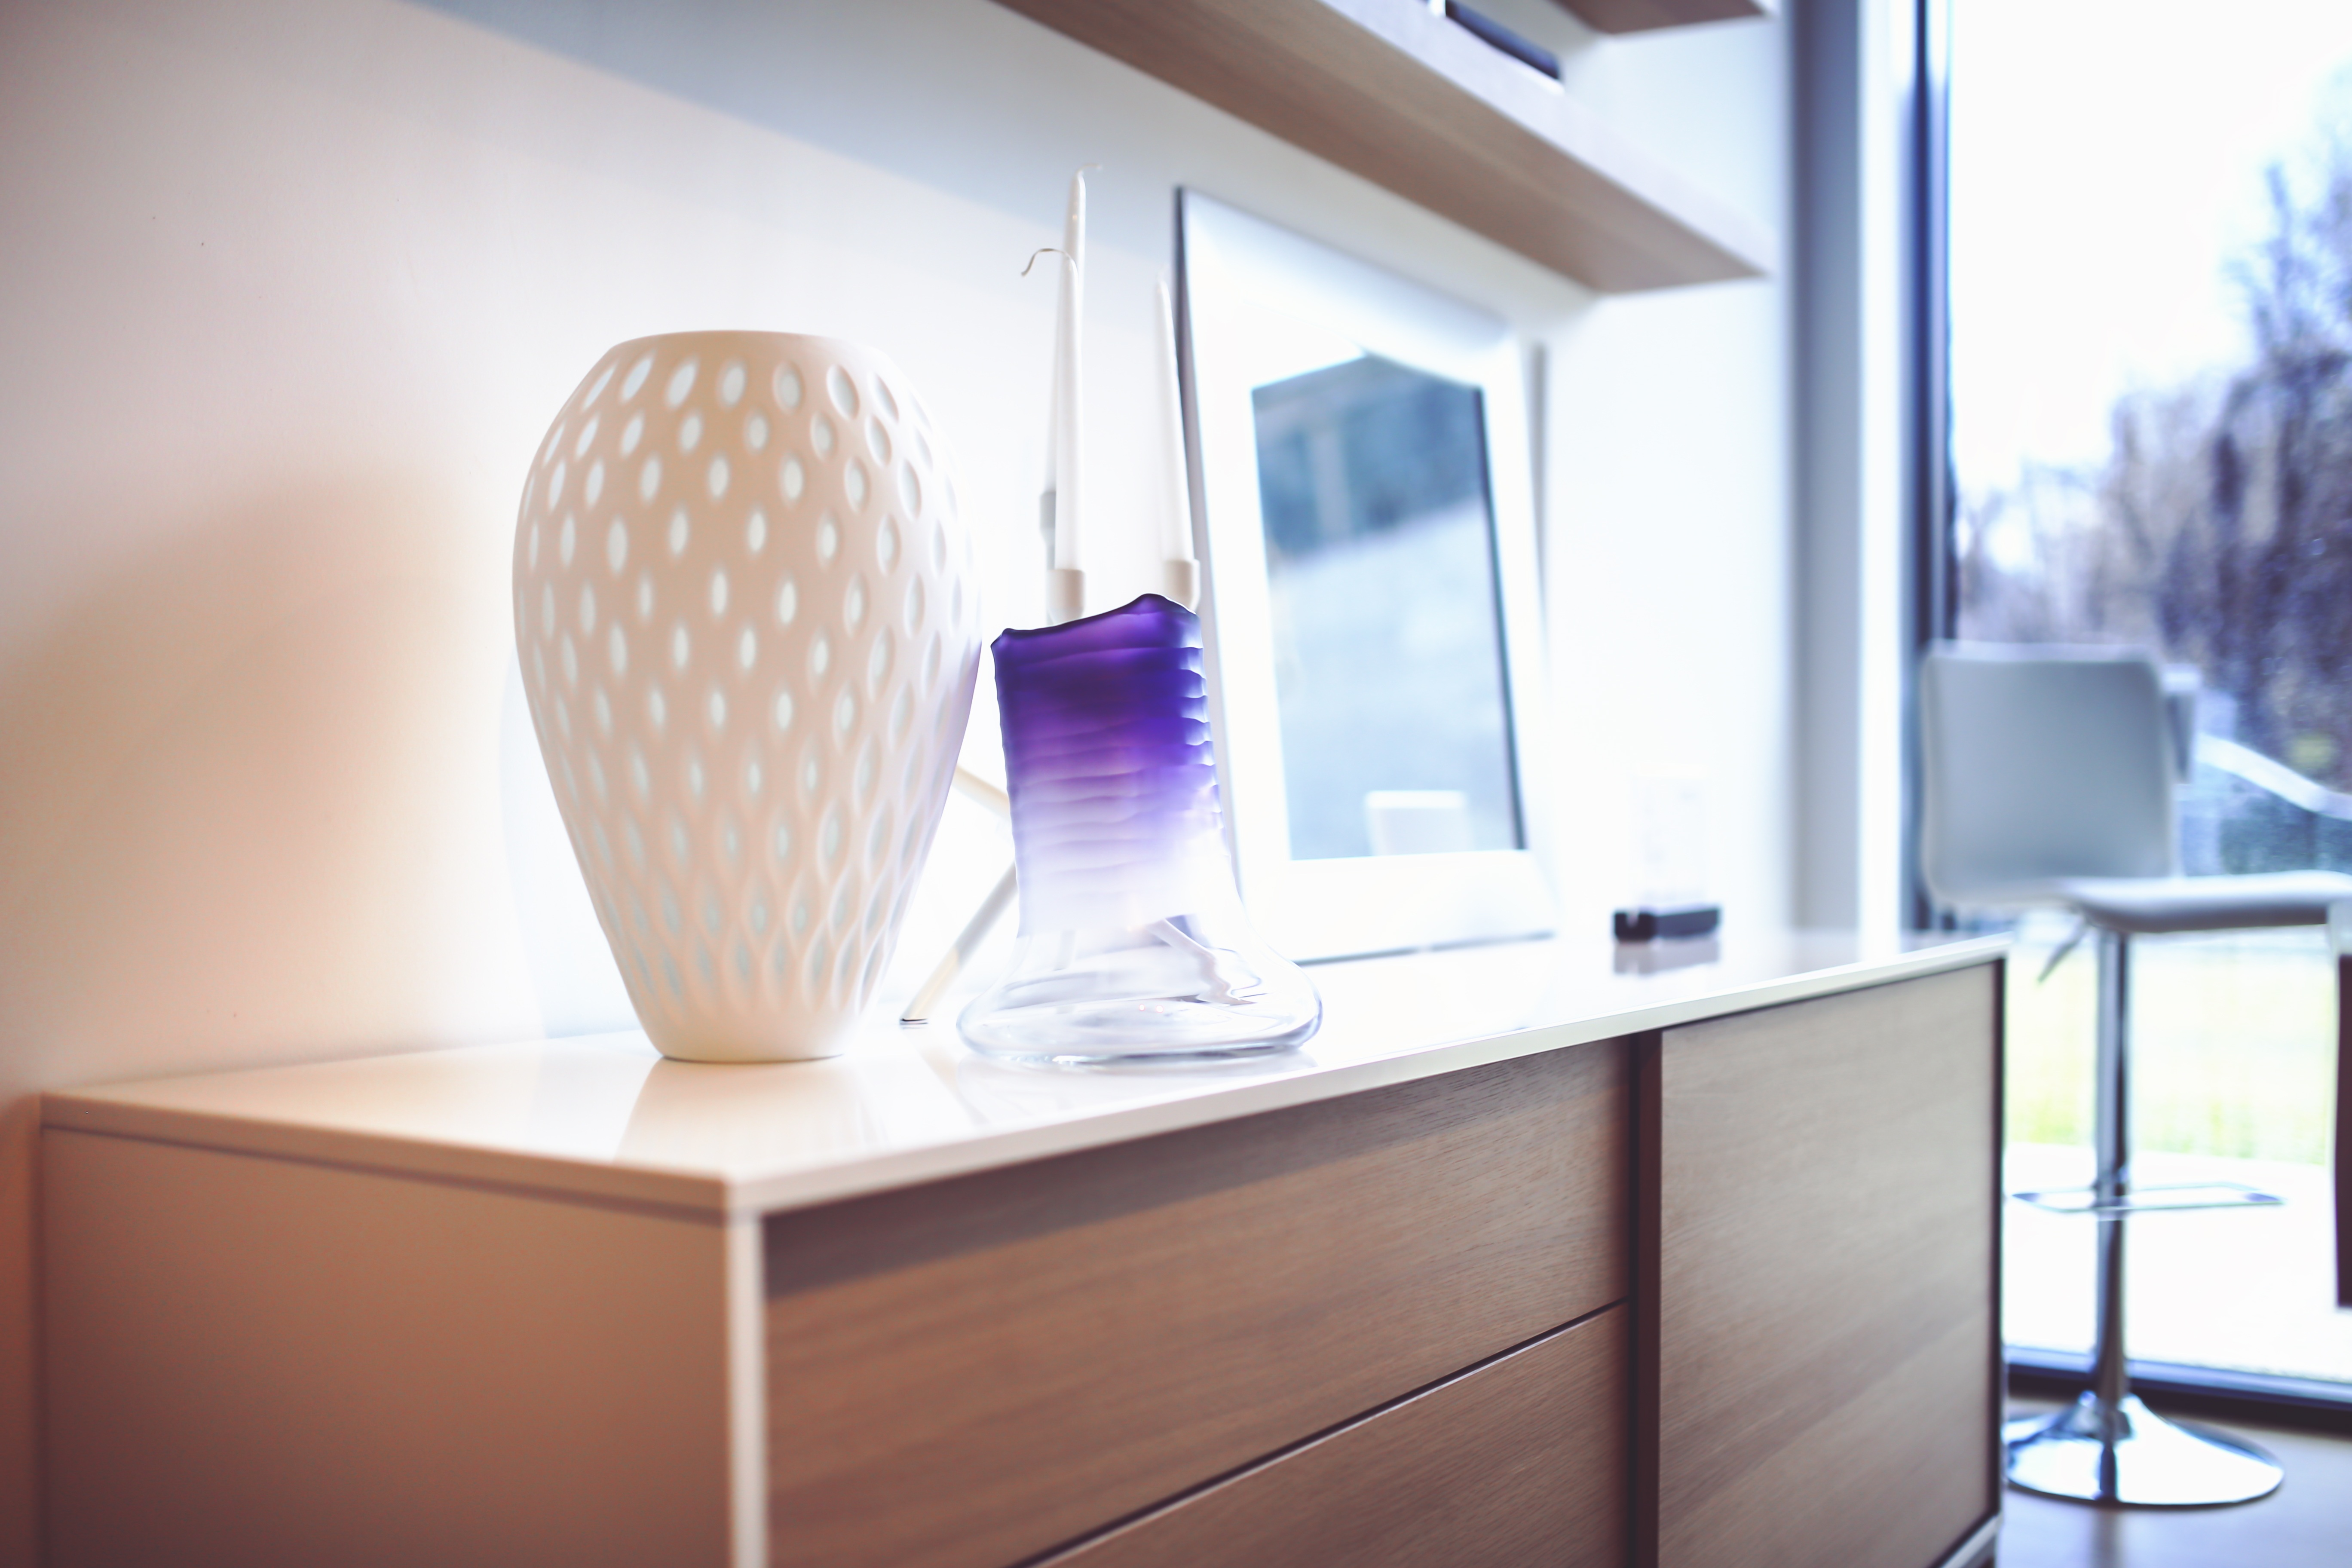
white, purple, interior, home, vase, decoration, office, living room, furniture, room, lighting, decor, interior design, design, vases, commode, window covering